Narawa Station

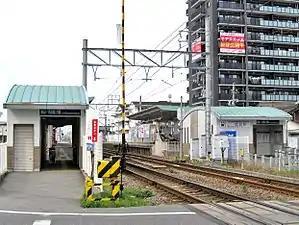
Narawa Station, June 2018

is a railway station in the city of Handa, Aichi Prefecture, Japan, operated by Meitetsu.